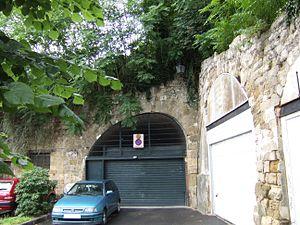
Arc rampant, sur le parking près de la sous-préfecture et près de l'entrée du jardin de la Ville, rue de la Coutellerie (Pontoise, France)
L’arc est l'élément d'ossature de directrice courbe ou polygonale, qui enjambe l'espace ouvert entre deux piliers ou murs en transmettant toute la charge qu'il supporte aux appuis, moyennant une force oblique dénommée « poussée ».